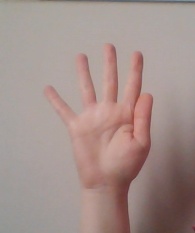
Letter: sheen